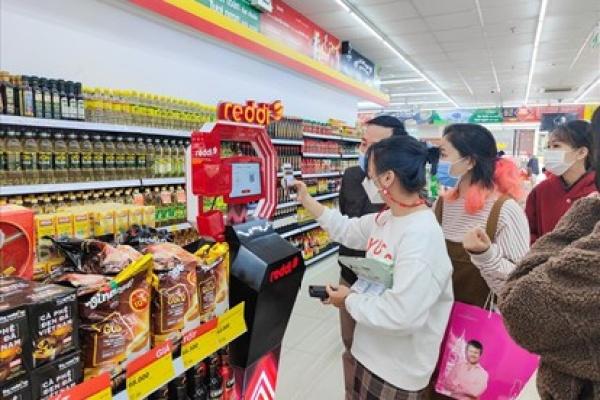
có một cô gái đang quét mã ở quầy thu ngân